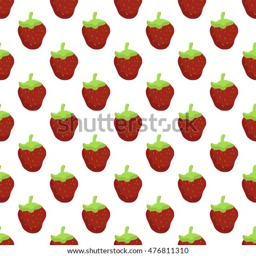
seamless pattern of strawberry on a white background .